Javier Milei

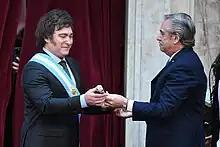
Alberto Fernández awarding Milei the presidential scepter during the inauguration on 10 December 2023

Milei took office as president on 10 December 2023, amidst a lack of support in Congress, an annual inflation rate approaching 200%, rising poverty, and a polarized population as challenges for his presidency. His foreign minister, Diana Mondino, announced that Argentina would not join the BRICS bloc of developing economies, as had been planned for 2024. In his first speech as president, Milei warned of an economic shock, described as shock therapy in monetary terms, to be used to fix Argentina's financial woes. Following his inauguration, Milei saw his popularity rise. After the first governmental and economic reforms he and his ministers made, 53% of the Argentine people had a good or excellent opinion of him, according to a poll by Aresco on 15 December.